María Isabel Moreno

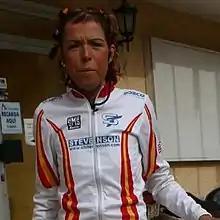

María Isabel Moreno Allue (Maribel Moreno) (born 2 January 1981) is a Spanish road bicycle racer from Ribes de Freser, Girona.